Fotheringay

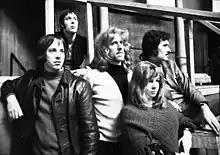
Fotheringay c. 1970

Fotheringay was a short-lived British folk rock group, formed in 1970 by singer-songwriter and musician Sandy Denny on her departure from Fairport Convention. The band drew its name from her 1968 composition "Fotheringay" about Fotheringhay Castle, in which Mary, Queen of Scots had been imprisoned. The song originally appeared on the 1969 Fairport Convention album, "What We Did on Our Holidays", Denny's first album with that group. The original Fotheringay released one self-titled album but disbanded at the start of 1971 as Denny embarked on a solo career. Forty-five years later, a new version of the band re-formed featuring the three original surviving members together with other musicians, and toured in 2015 and 2016.